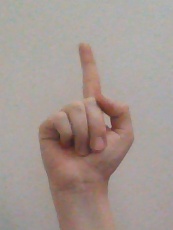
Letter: bb